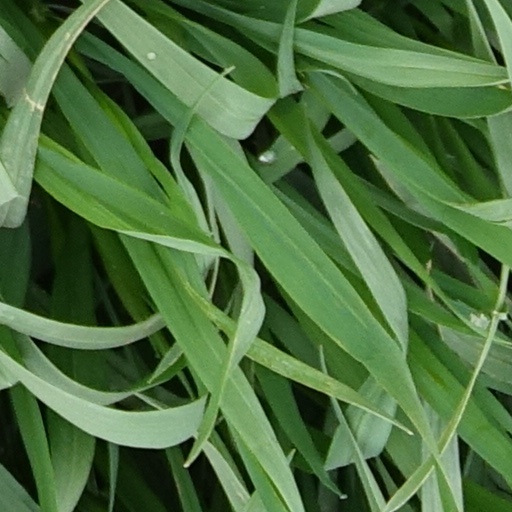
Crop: wheat